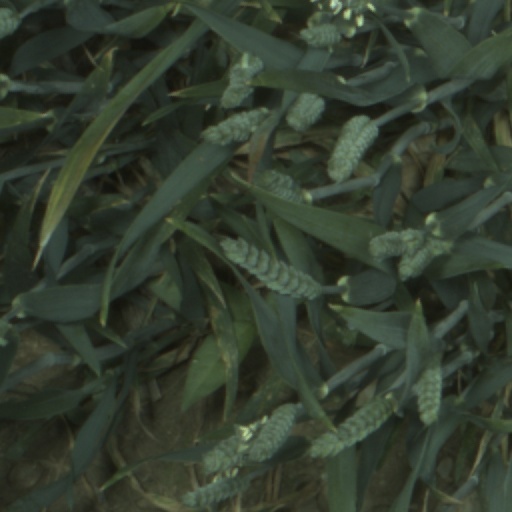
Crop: wheat